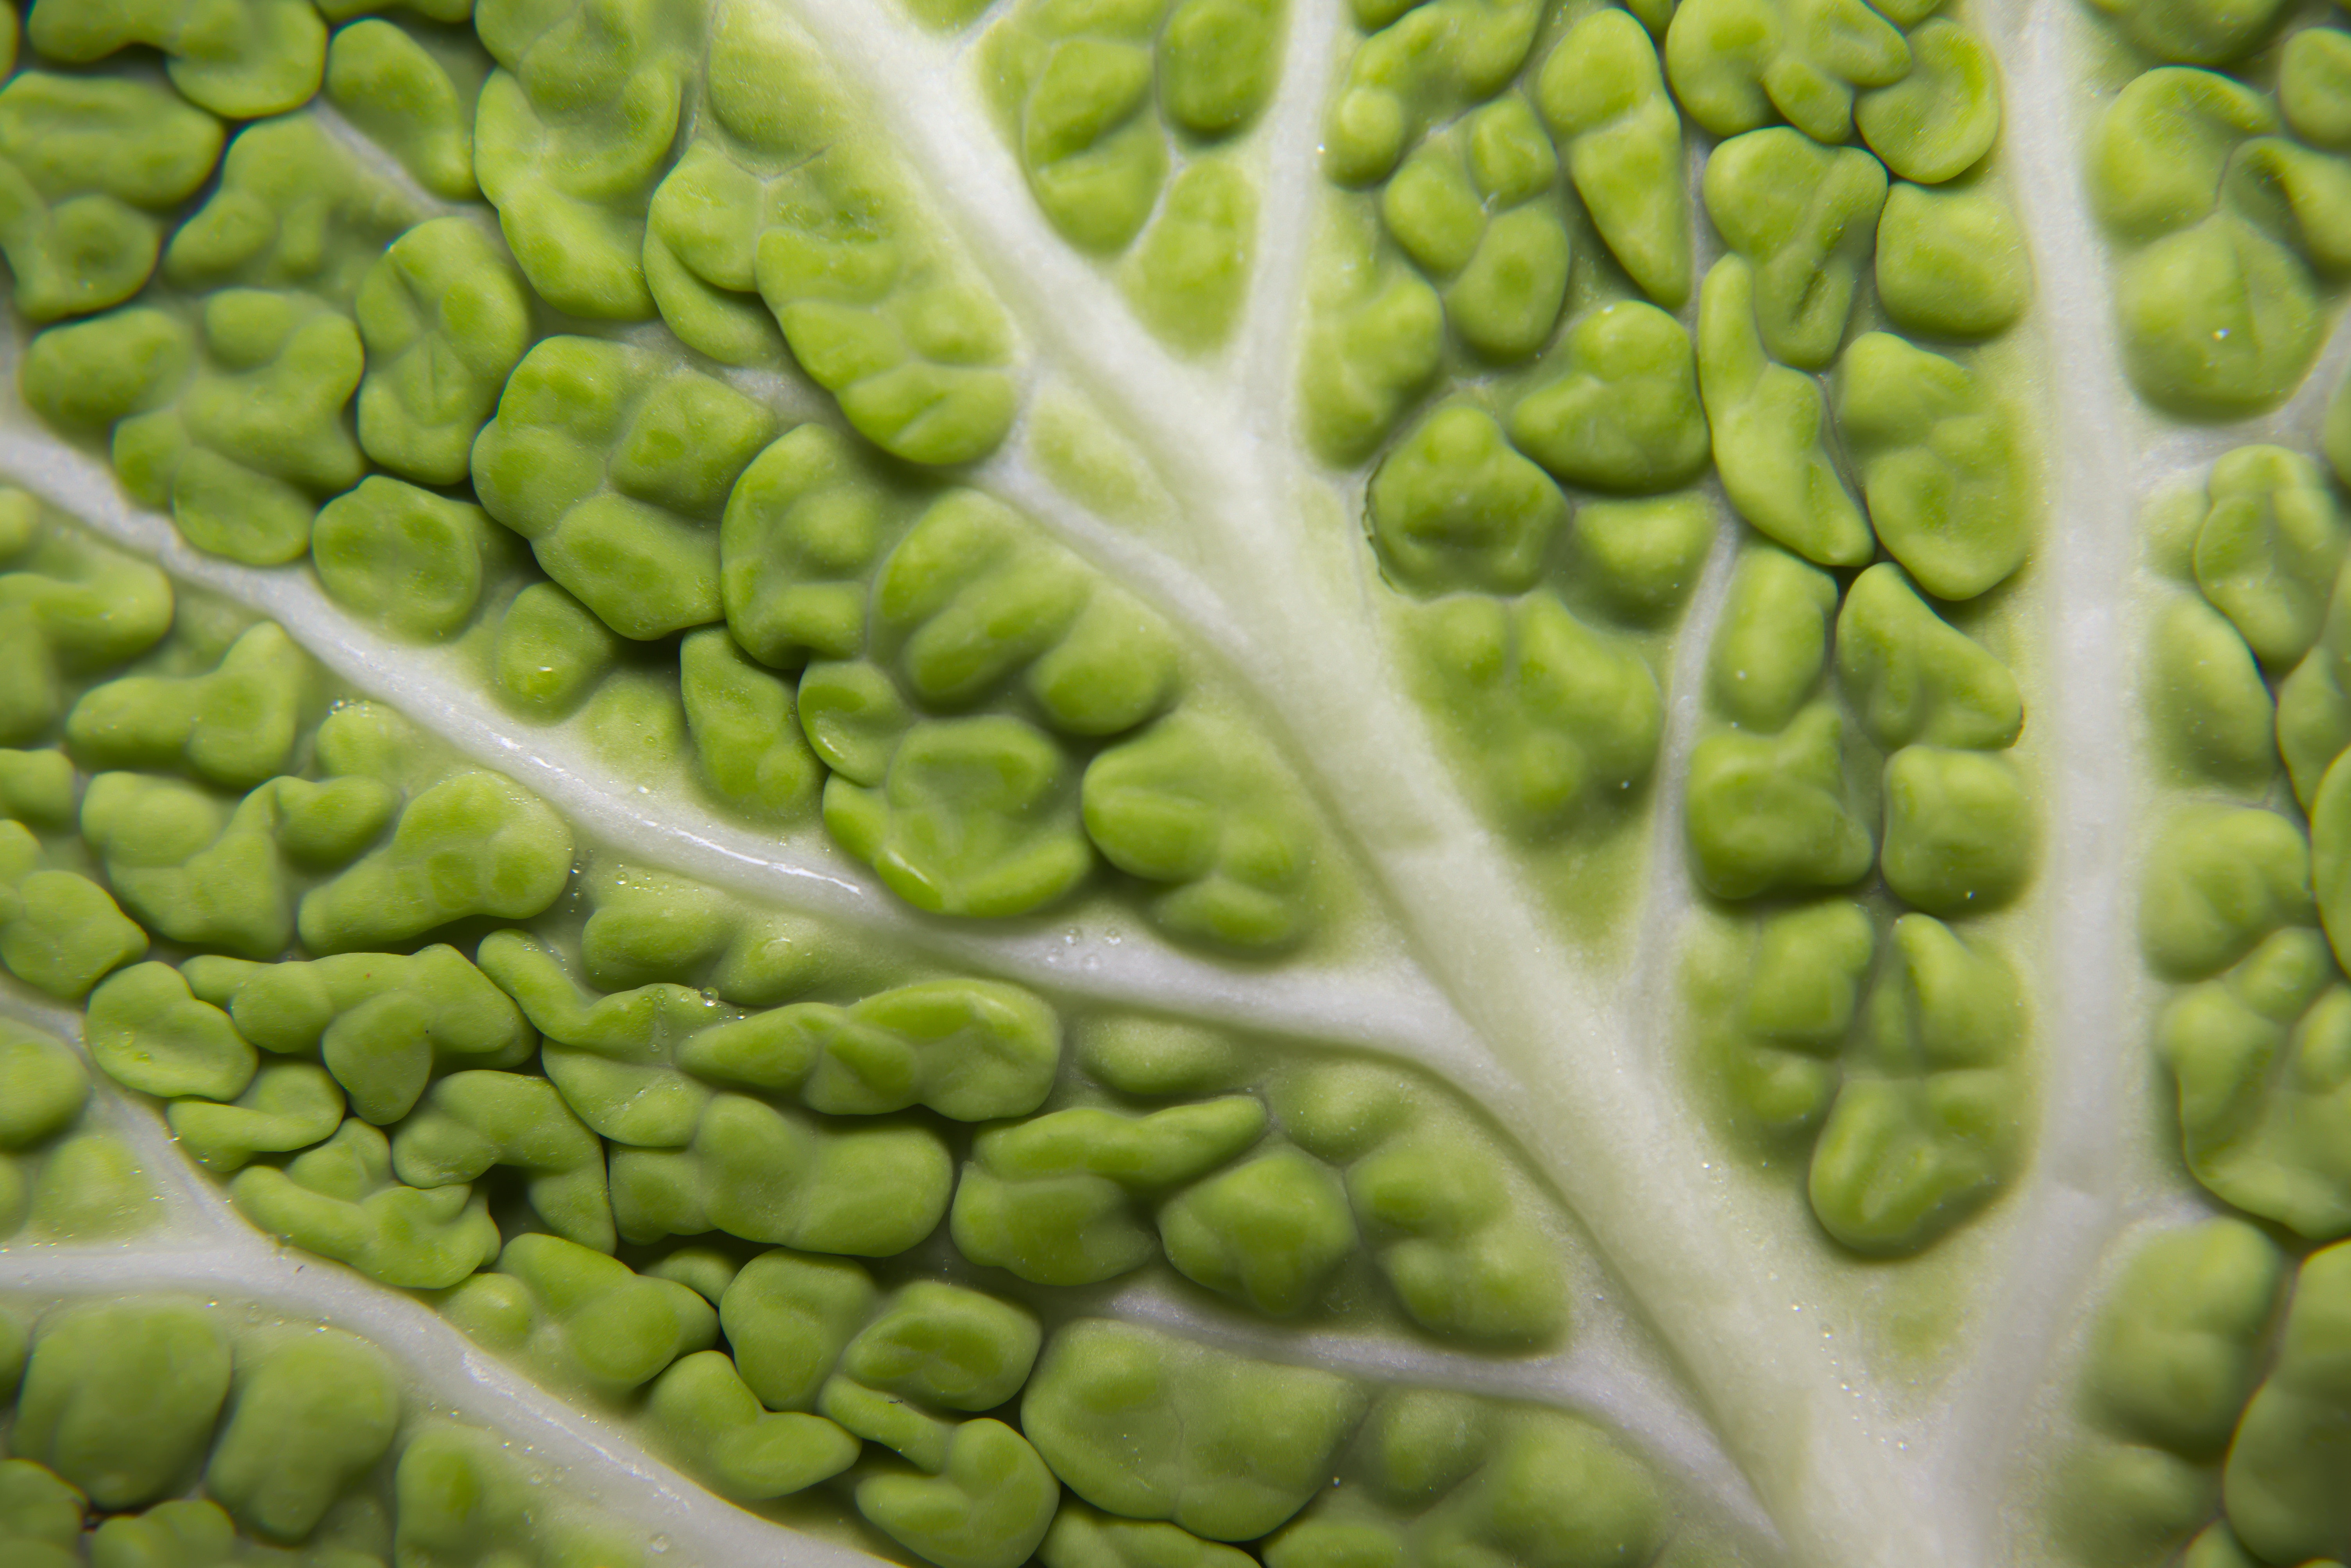
leaf, green, botany, terrestrial plant, organism, plant, leaf vegetable, natural foods, grass, adaptation, symmetry, flowering plant, pattern, ingredient, local food, close up, groundcover, macro photography, produce, vegan nutrition, art, annual plant, vascular plant, cruciferous vegetables, brassicales, herb, superfood, vegetable, wild cabbage, stonecrop family, whole food, liverwort